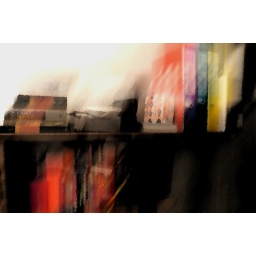
books in my office